Jim Nussle

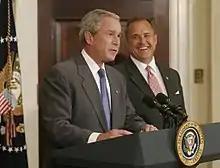
Nussle with President George W. Bush in 2007

Nussle was nominated by George W. Bush to replace Rob Portman as OMB Director. He was sworn in on September 10, 2007. A March 9, 2005 quote of Nussle's was included in the "2006 World Almanac and Book of Facts"'s list of notable quotes in 2005 (p. 39): ""Everyone wants to get to heaven, but no one wants to die."" According to the almanac, the quote refers to opposition to his proposed budget, which included cuts to several earmarks and programs; the statement was made during Nussle's tenure as House Budget Committee Chairman.